Naomi Nover

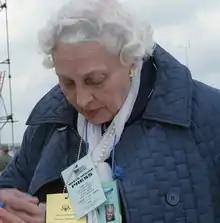
Naomi Nover pictured in 1984

Naomi Nover (née Goll; December 25, 1910 – April 22, 1995) was an American journalist who was a longtime member of the White House Press Corps remembered for her combative, and sometimes abusive, relationship with other journalists.